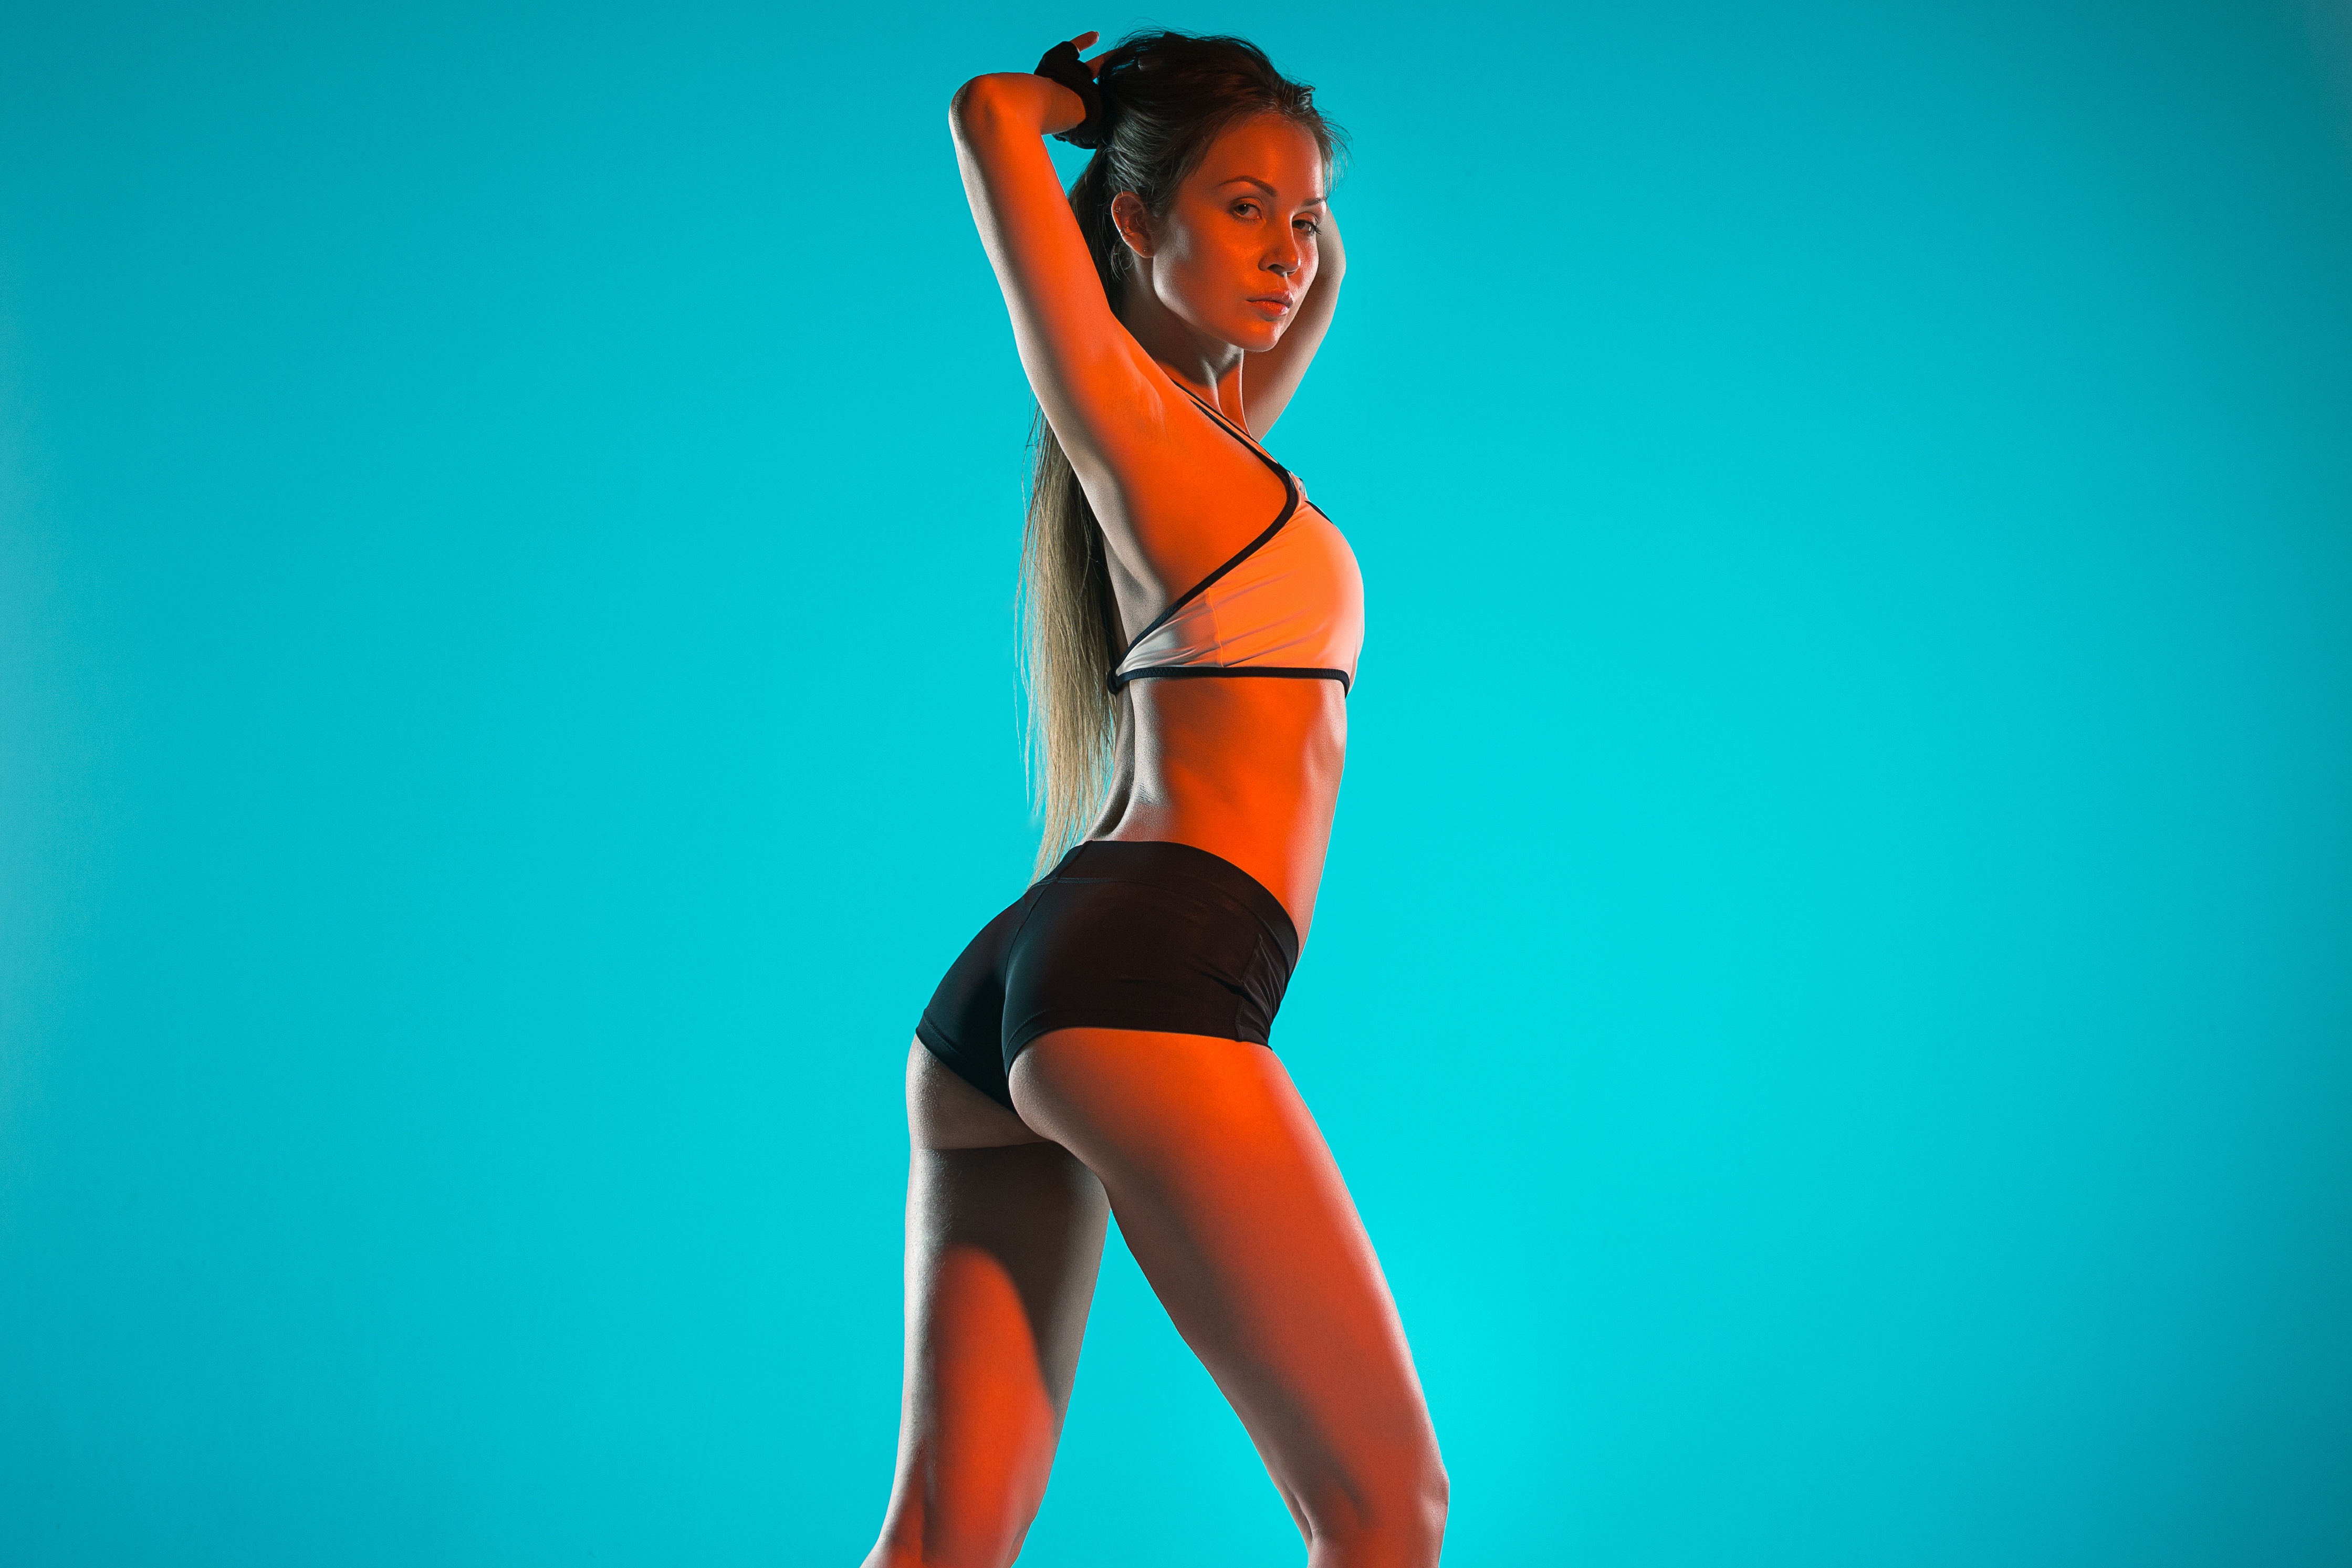
women, lady, model, person, photography, wallpaper, clothing, shoulder, azure, flash photography, swimsuit bottom, undergarment, waist, entertainment, thigh, underpants, lingerie top, lingerie, knee, abdomen, swimwear, performing arts, swimsuit top, electric blue, happy, dancer, human leg, elbow, fun, bikini, brassiere, event, People in nature, briefs, art model, performance, physical fitness, illustration, photo shoot, fashion model, dance